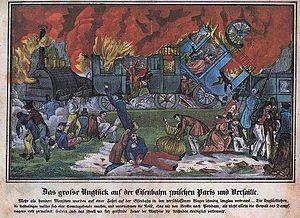
Cette page concerne l’année 1842 du calendrier grégorien.